Corey Nelson

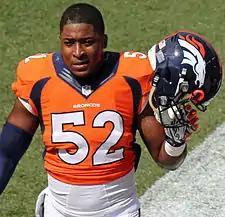
Nelson with the Denver Broncos in 2014

Corey Nelson (born April 22, 1992) is an American former professional football player who was a linebacker. He was selected by the Denver Broncos of the National Football League (NFL) in the seventh round of the 2014 NFL draft. He played college football at Oklahoma.